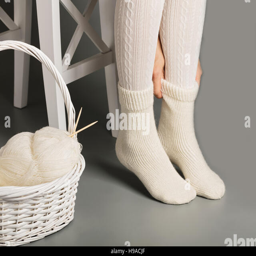
female feet in white knitted stockings and socks near the basket with yarn and knitting